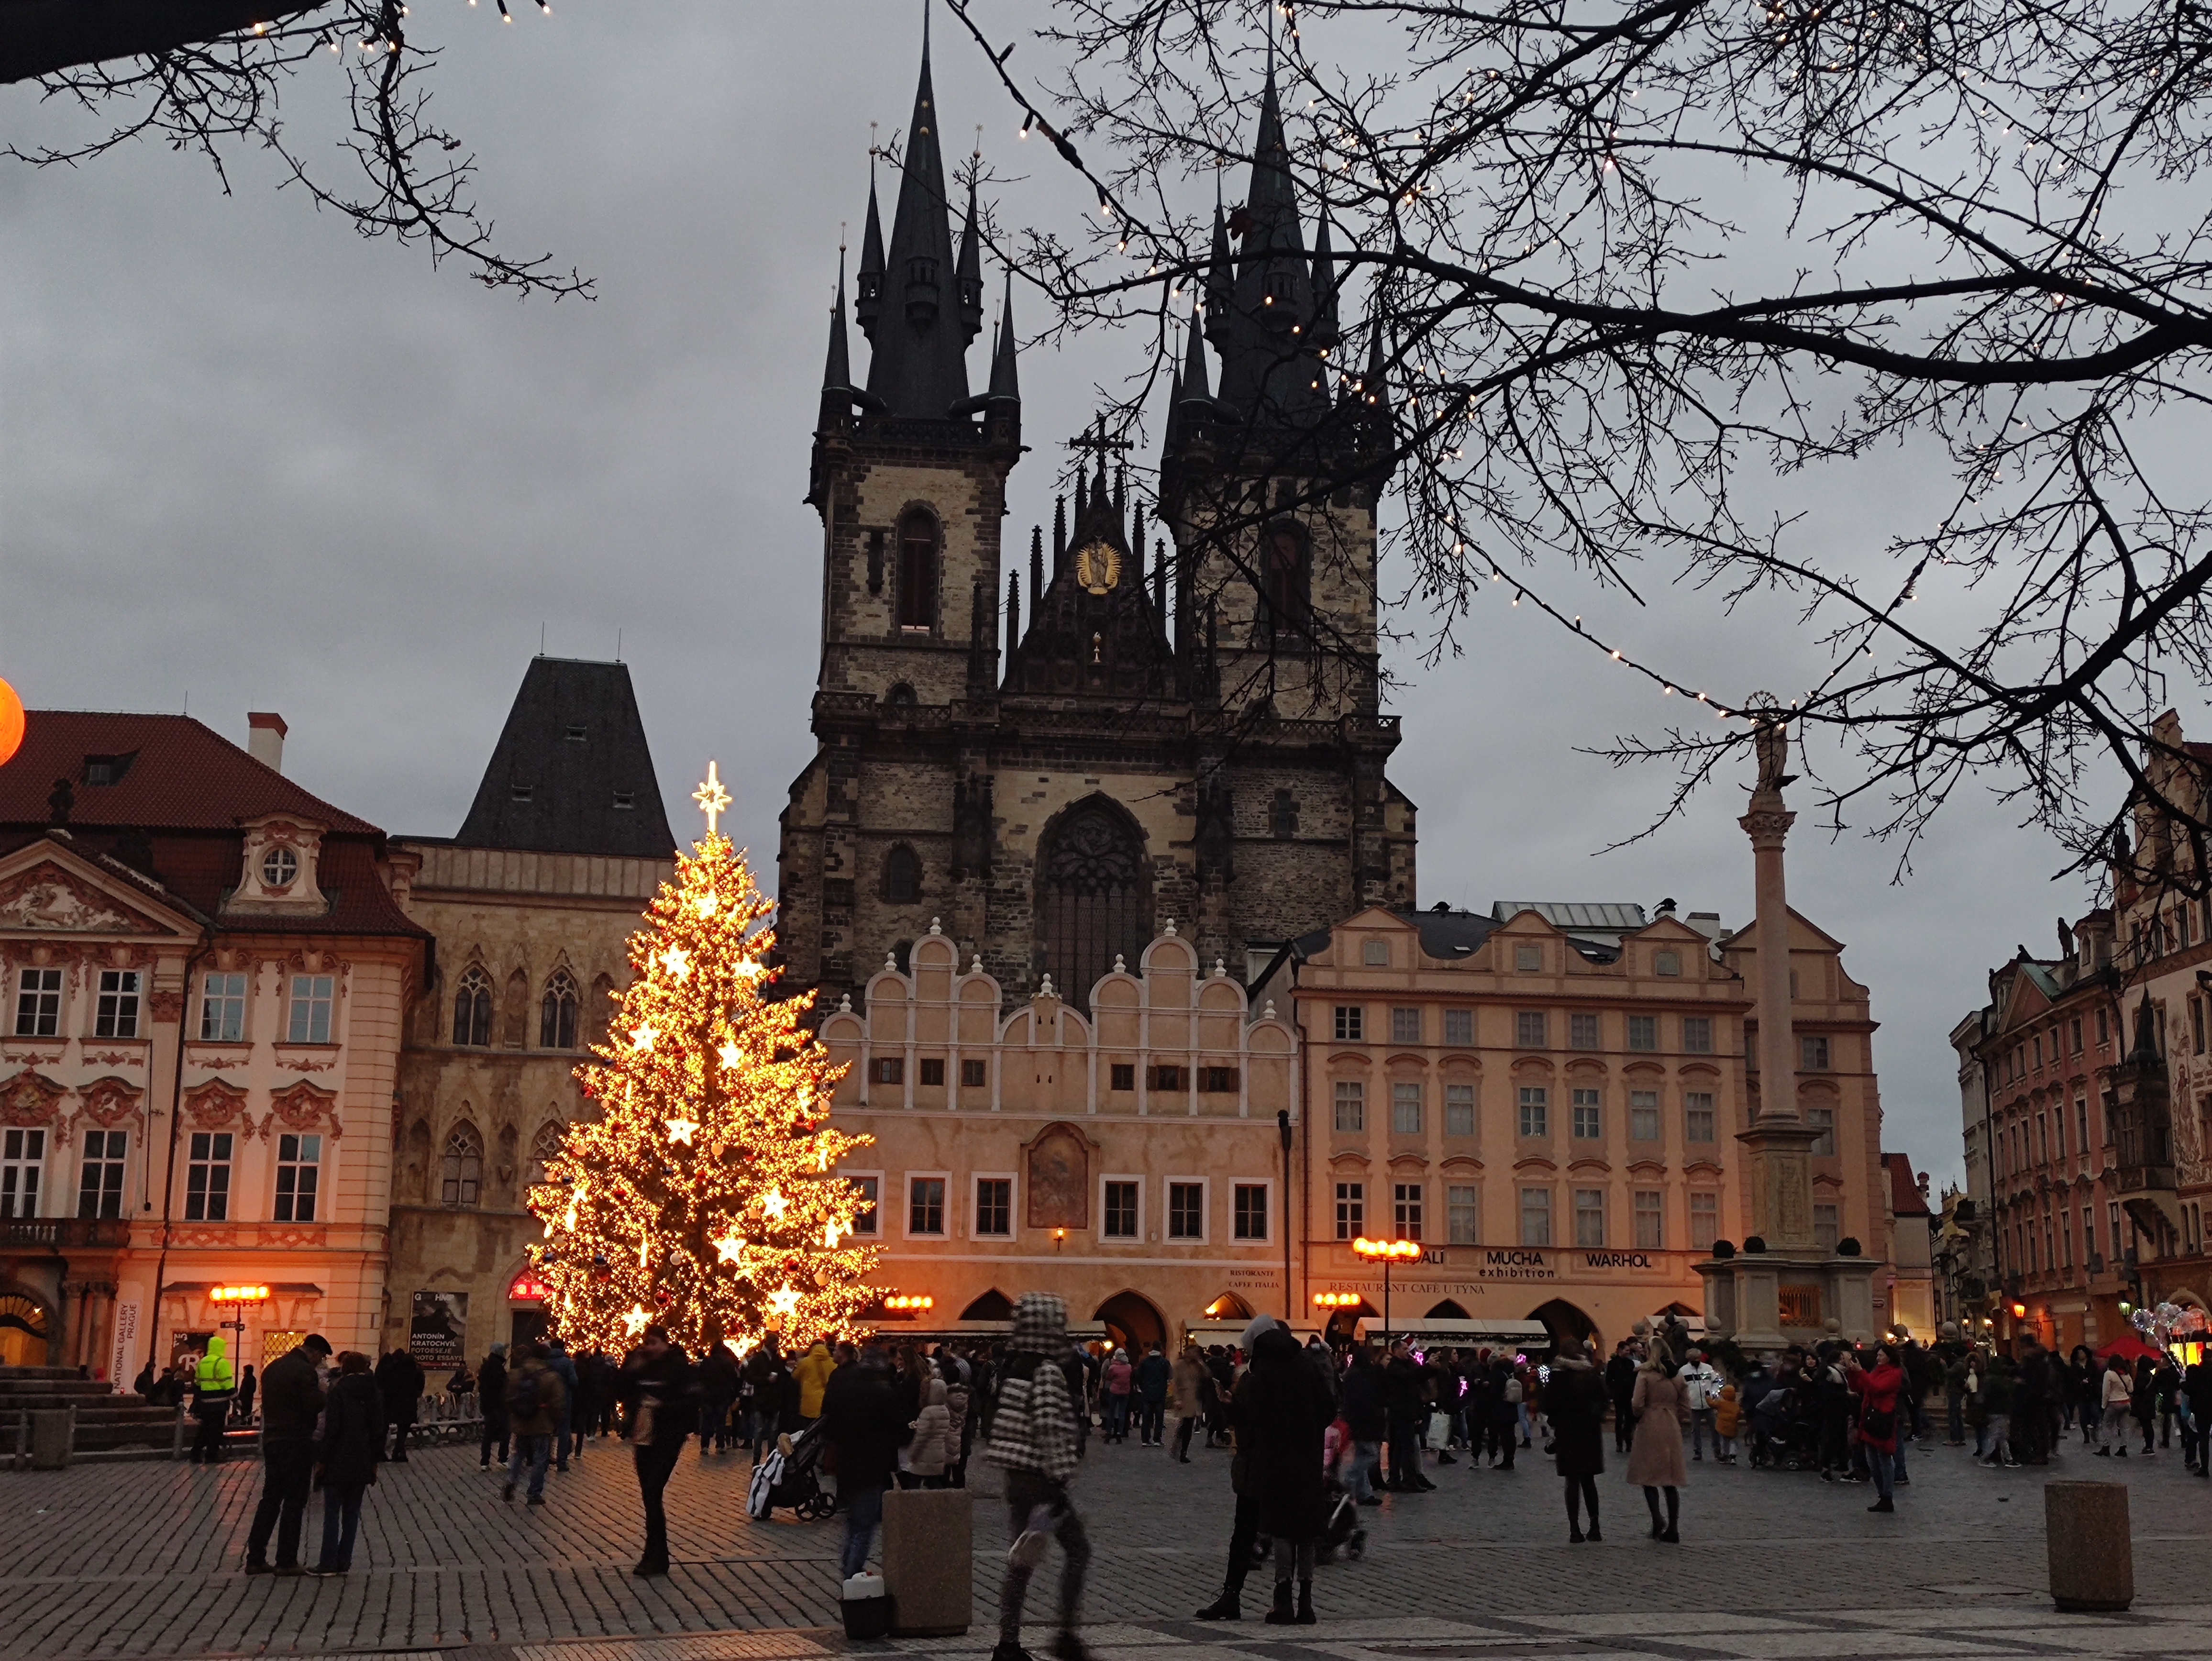
navidad, christmas tree, sky, building, plant, tree, cloud, window, tower, public space, facade, metropolis, city, metropolitan area, steeple, spire, dusk, winter, event, travel, medieval architecture, evening, street, pedestrian, christmas decoration, conifer, turret, holiday, tourism, town square, church, tourist attraction, downtown, mixed use, night, plaza, place of worship, light fixture, gothic architecture, fir, tradition, christmas, interior design, pine, pine family, seat of local government